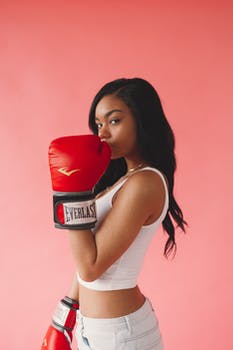
Label: No Watermark